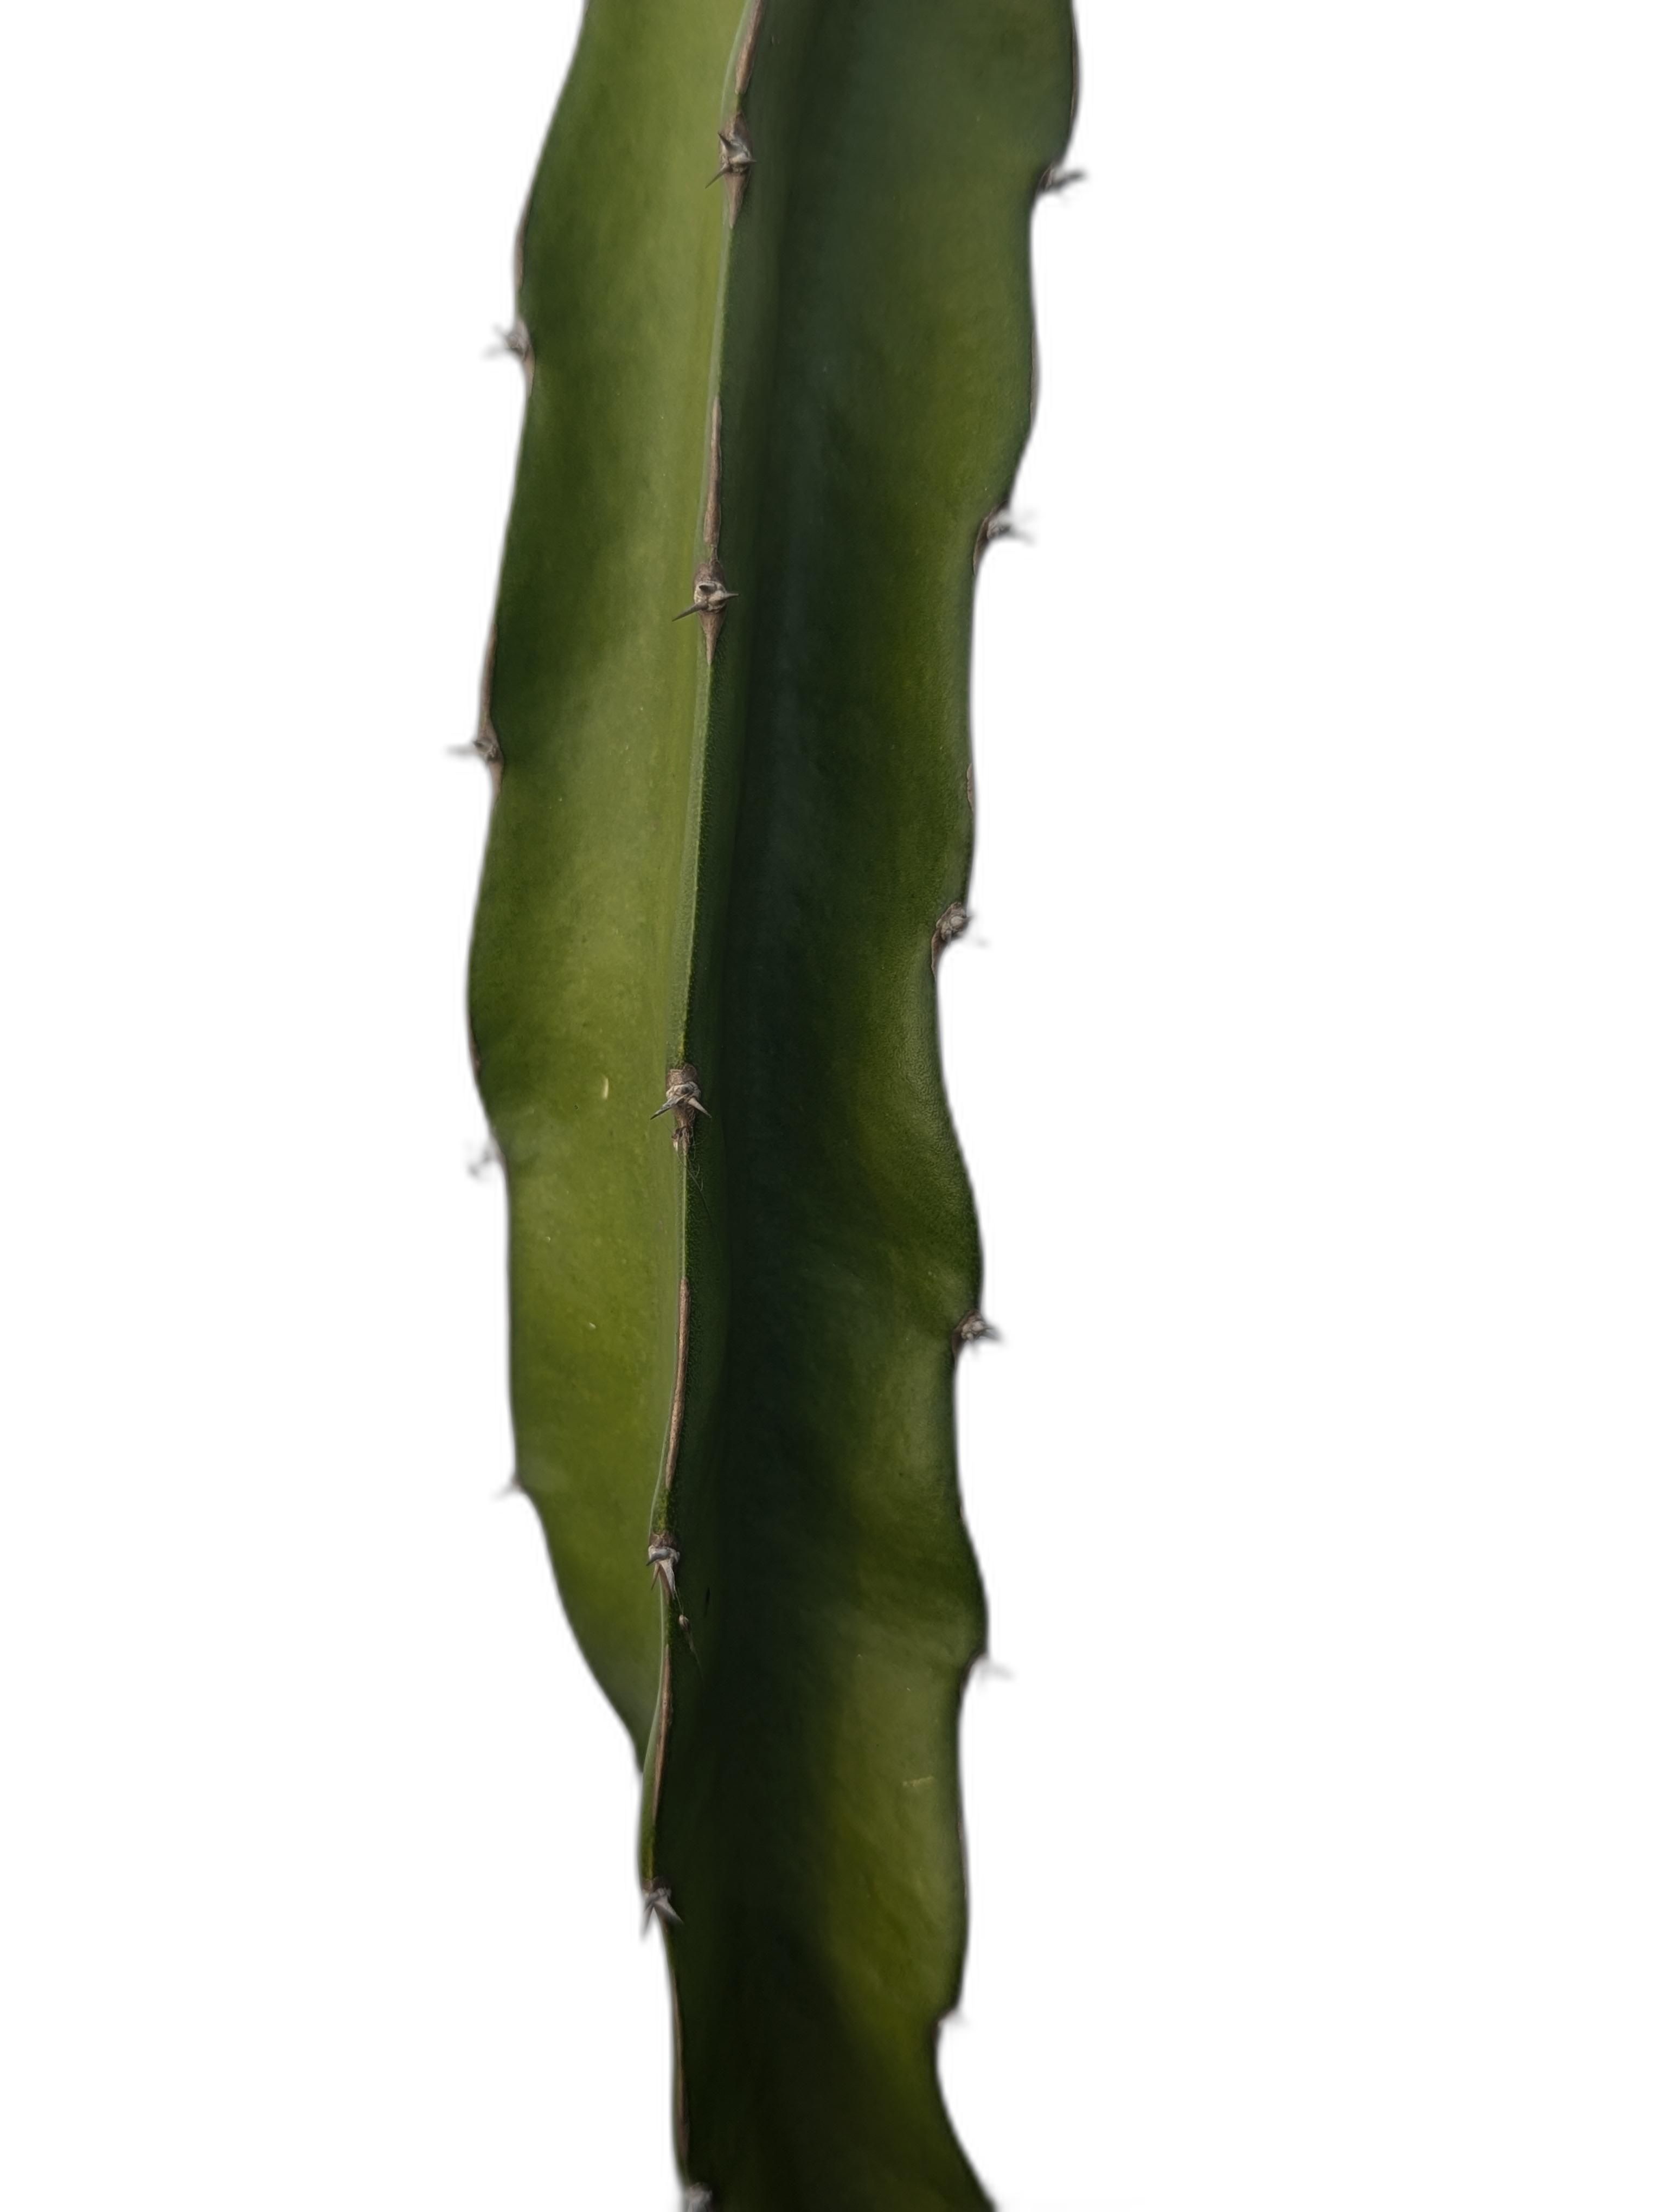
Label: Good leaf